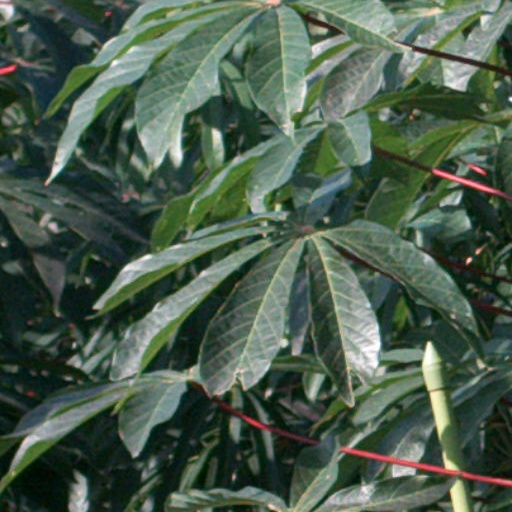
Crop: cassava